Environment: lab
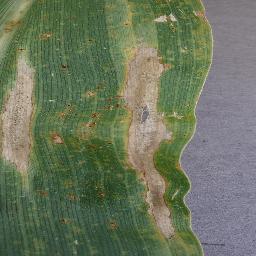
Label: northern_corn_leaf_blight